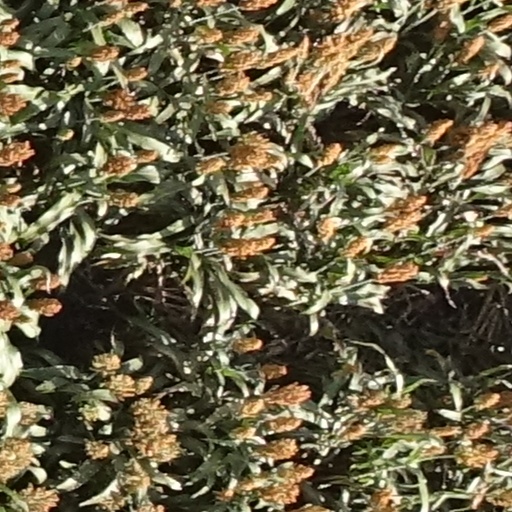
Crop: sorghum